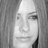
Emotion: neutral